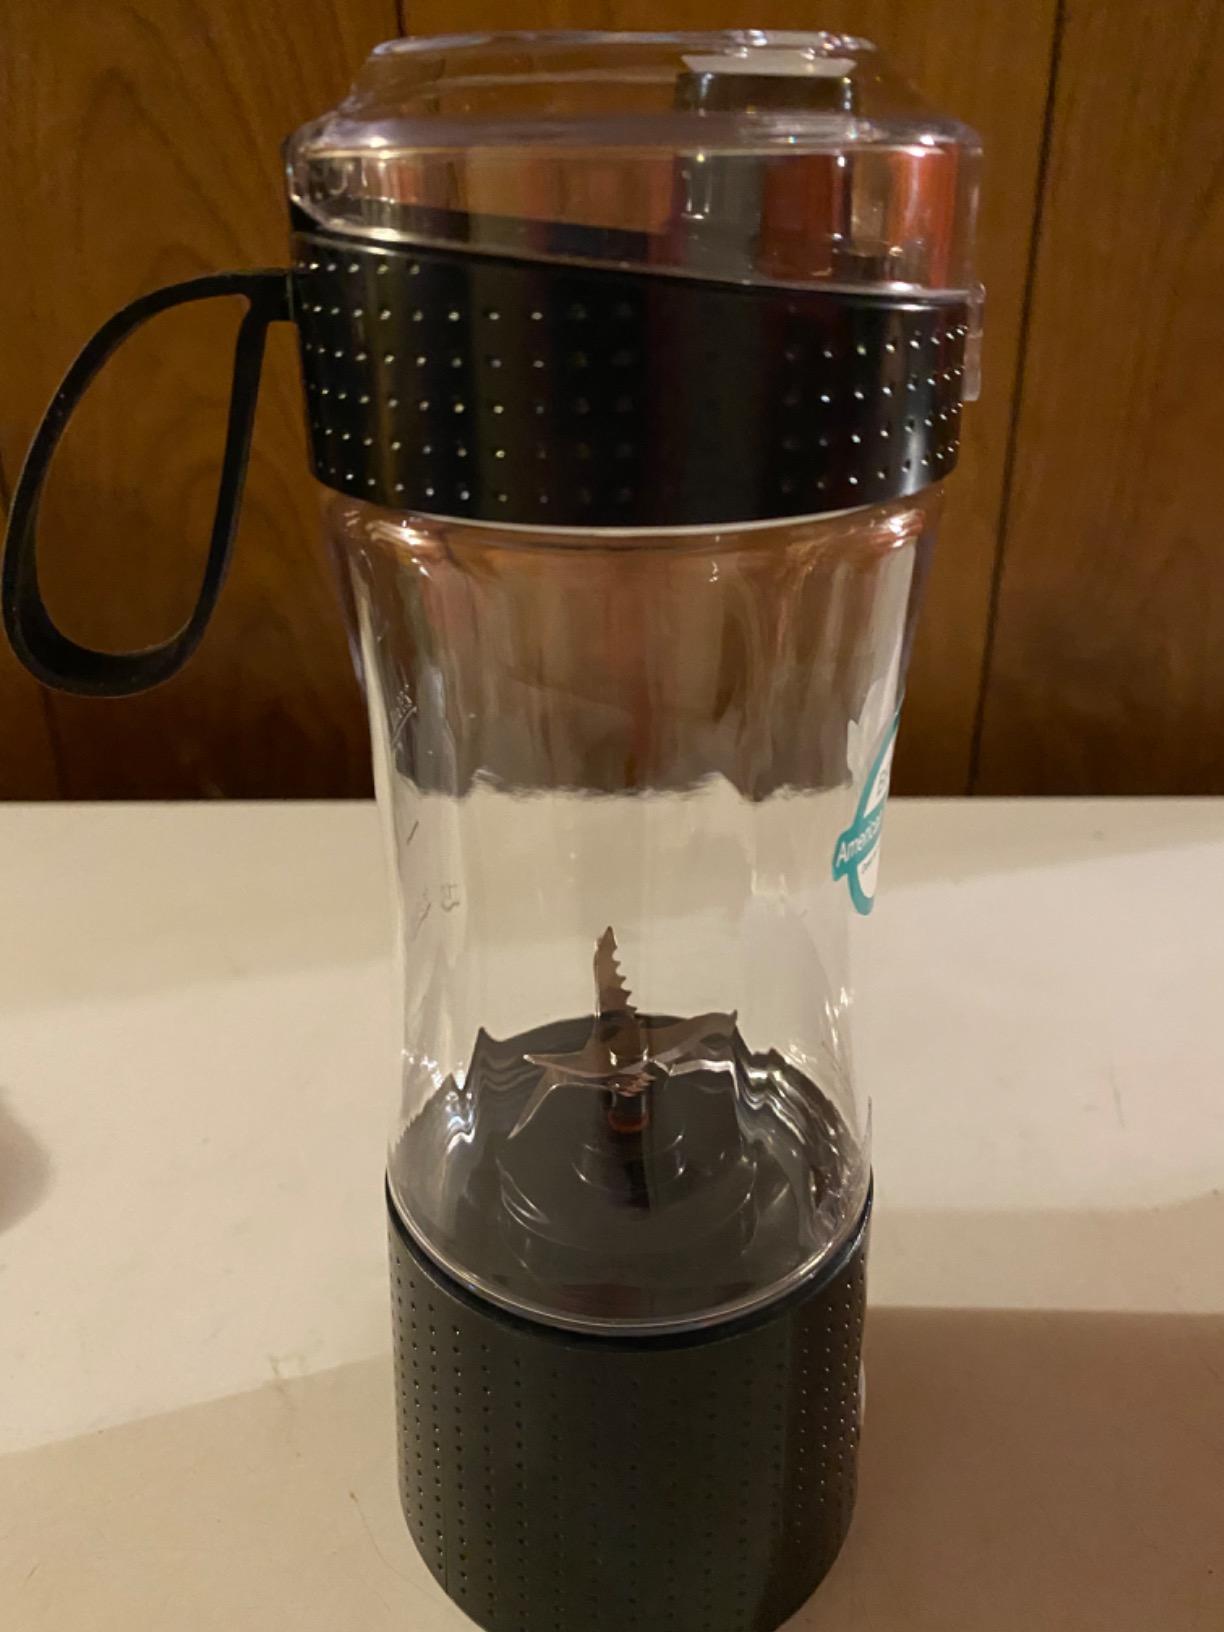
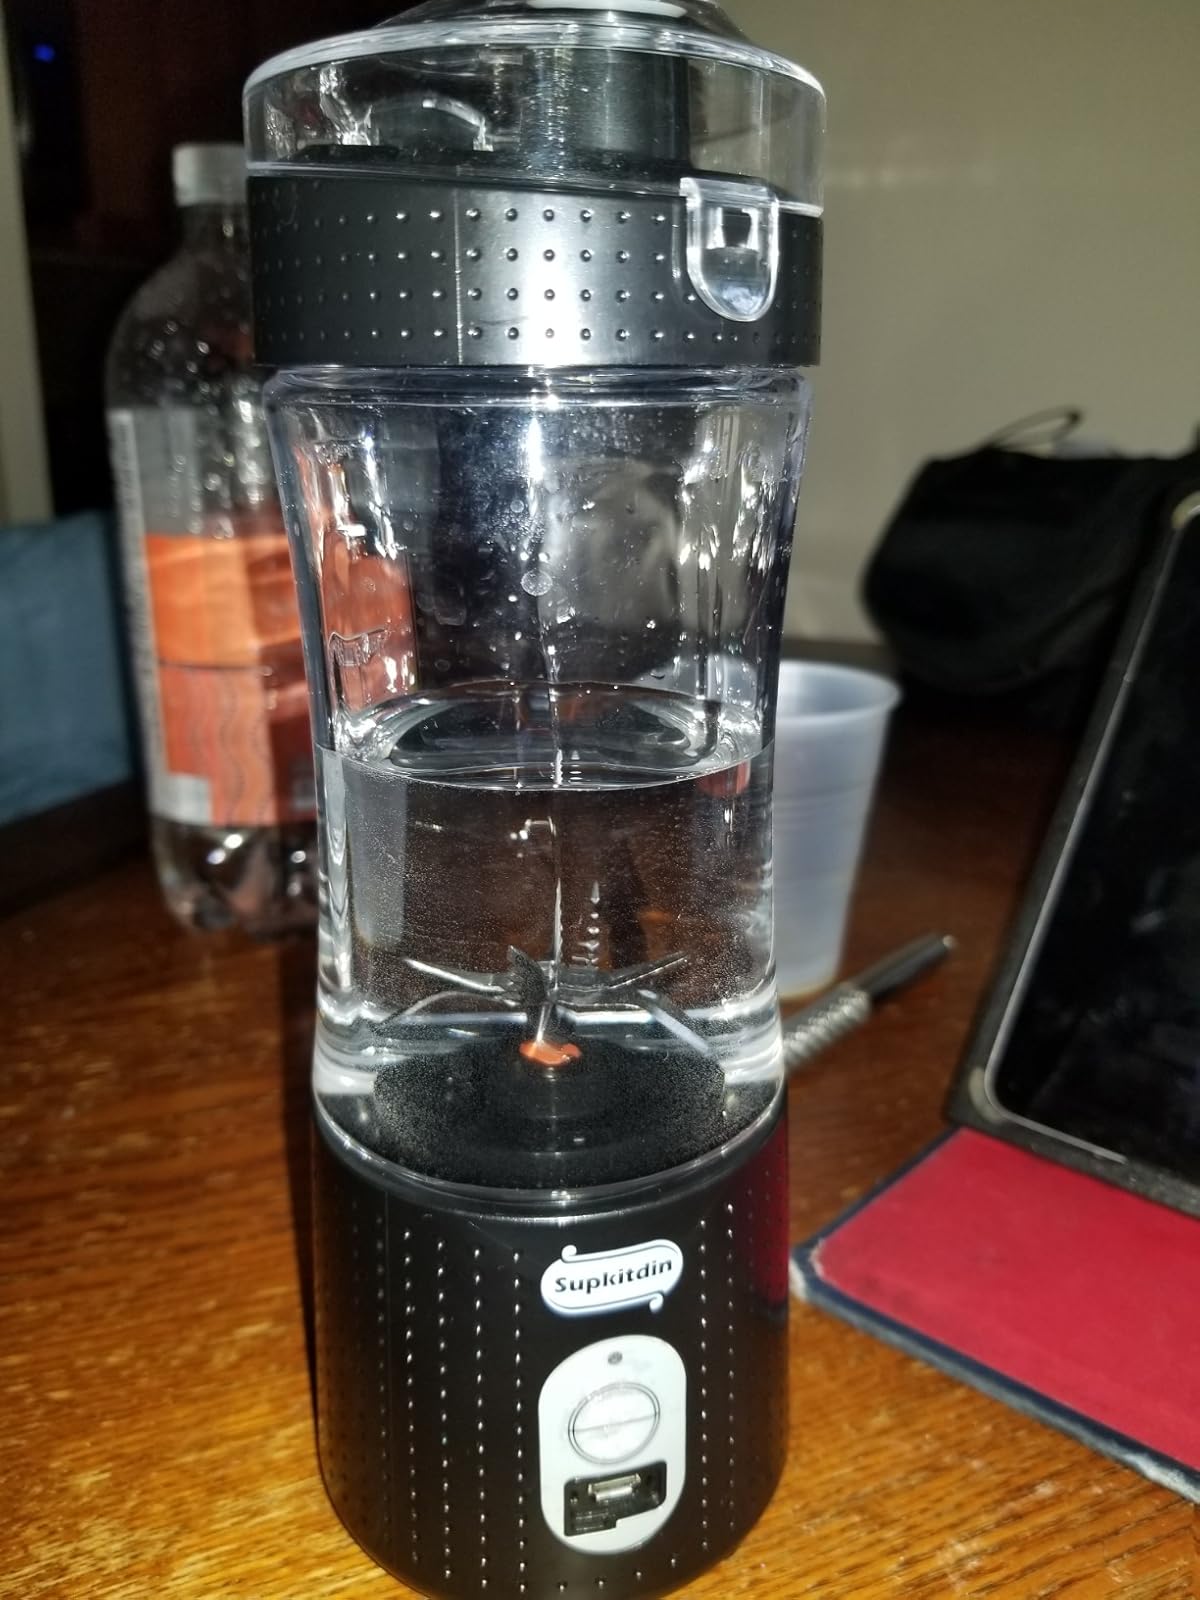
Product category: items_blender
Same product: yes